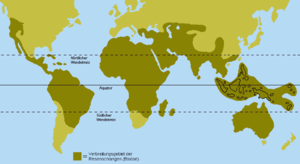
Kvælerslange
Kvælerslanger er en familie af slanger, der ikke har gifttænder, men dræber deres bytte ved at kvæle det.